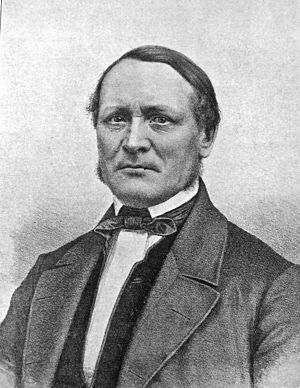
J.A. Hansen
Jens Andersen Hansen, kendt som J.A. Hansen (udtales I.A. Hansen), (1806-1877), dansk politiker (bondeven, senere venstremand), først skomager, senere redaktør.
Jens Andersen Hansen, kendt som J.A. Hansen, dansk politiker, først skomager, senere redaktør.